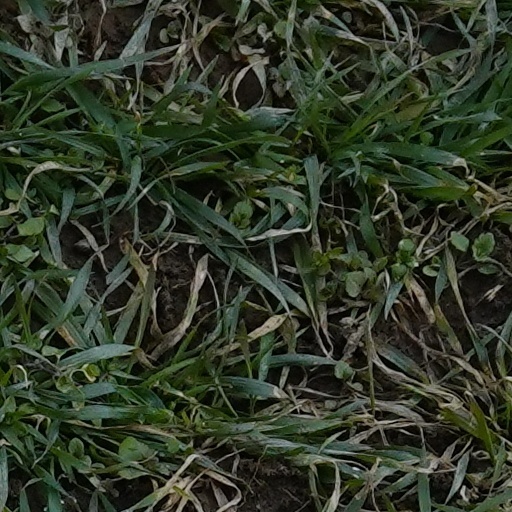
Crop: wheat